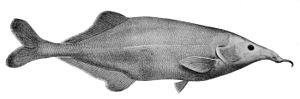
Genyomyrus est un genre de poisson de la famille des Mormyridés. Ce genre se rencontre en Afrique.